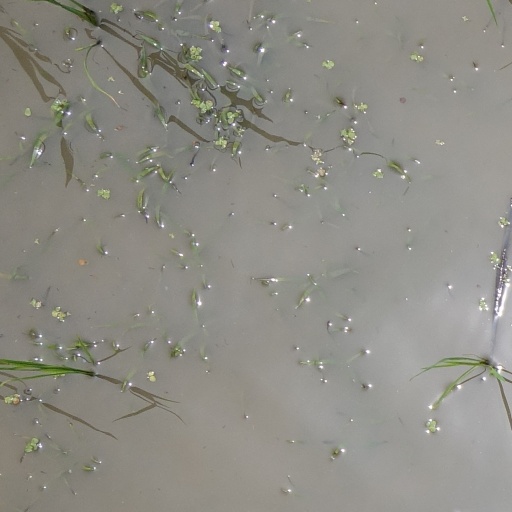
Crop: rice